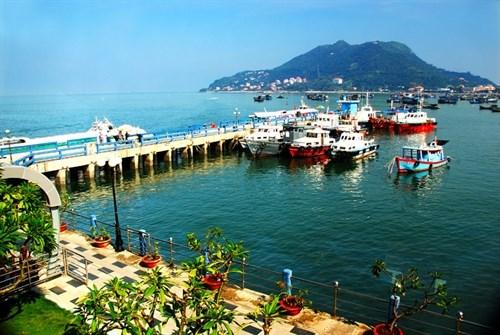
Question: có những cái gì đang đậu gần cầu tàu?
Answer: những chiếc tàu đang đậu gần cầu tàu